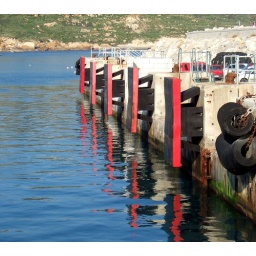
Liked the reflection of the red buffers against the blue water